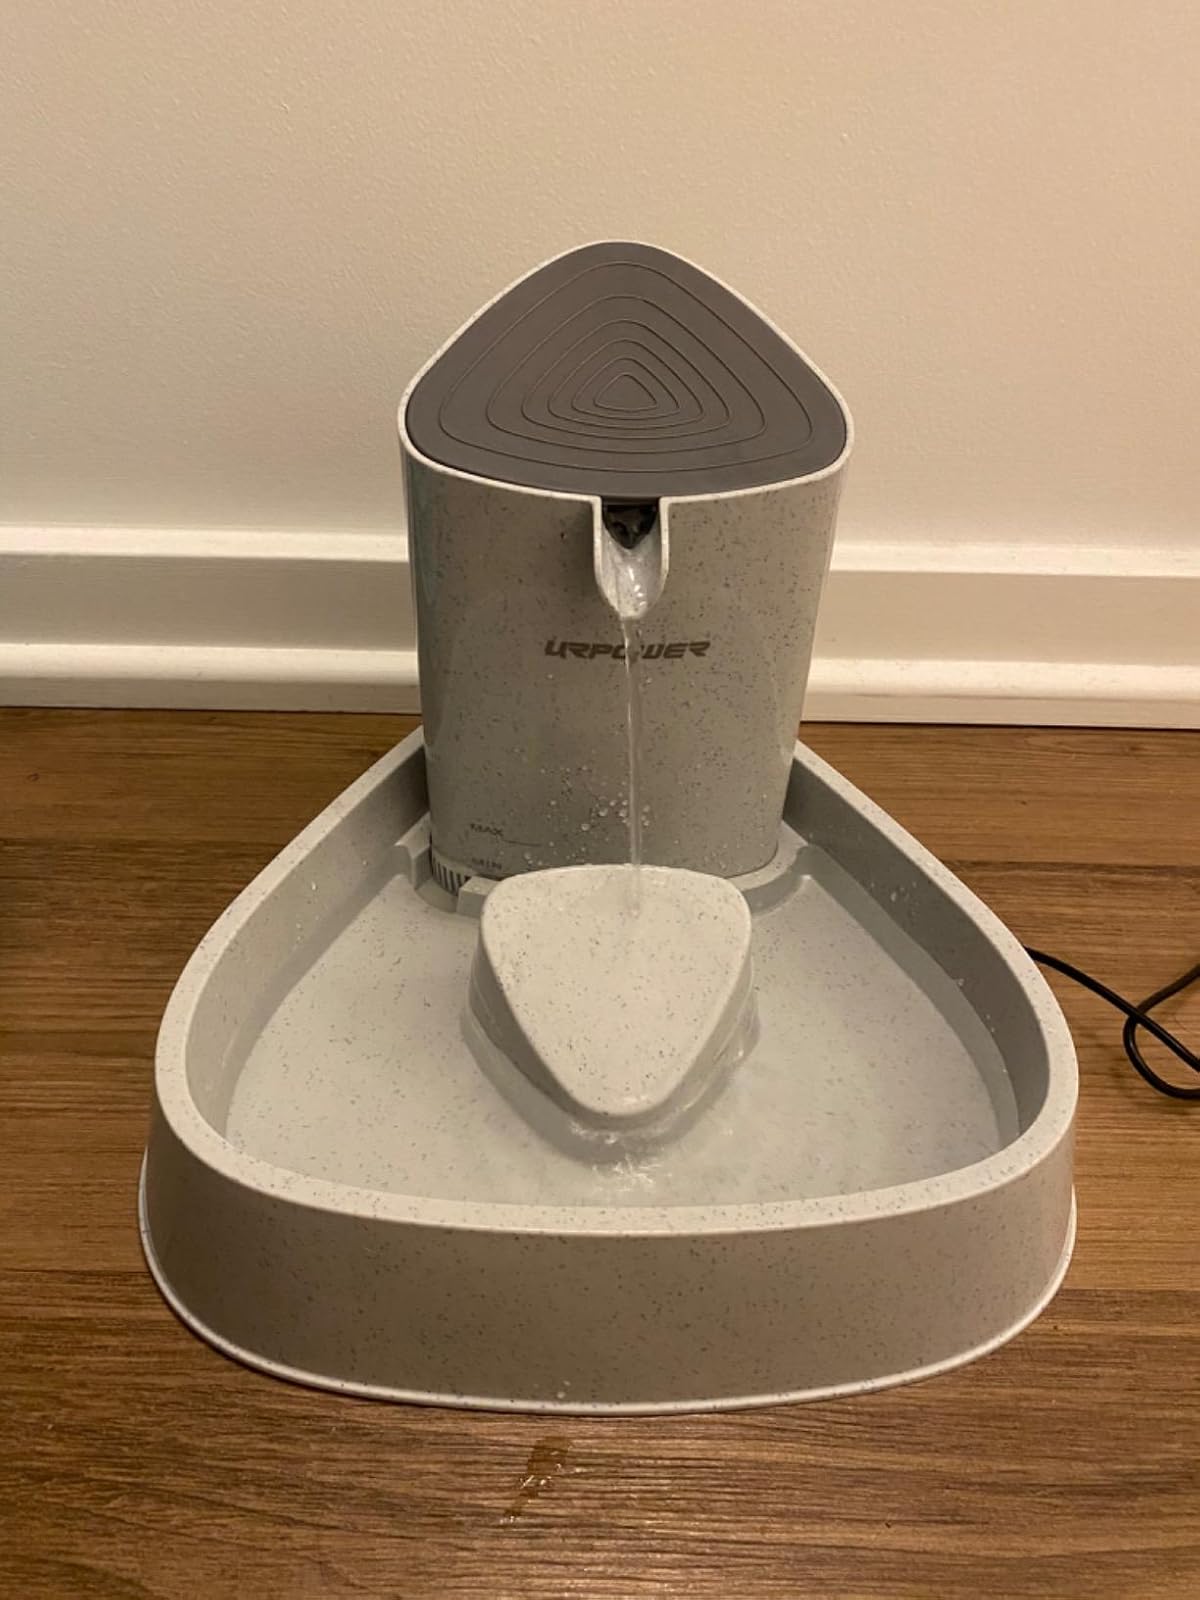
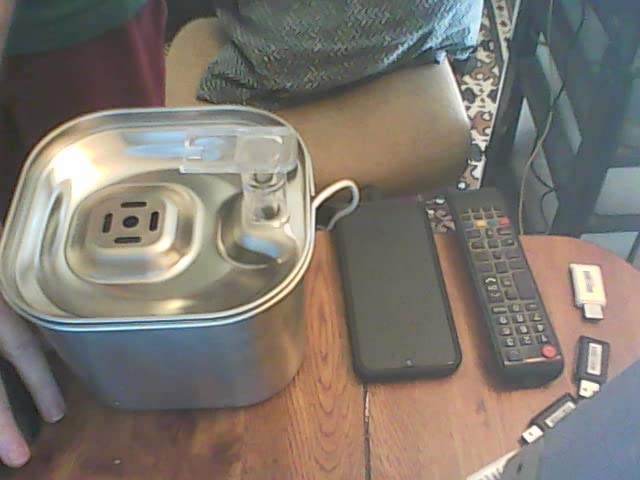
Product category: items_bowl
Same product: no